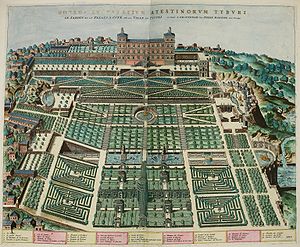
Havekunstens historie / Den italienske renæssancehave
Haverne ved Villa d'Este i Tivoli øst for Rom. 1560-1575
Ved behandling af havekunstens historie kan man følge to retninger, den